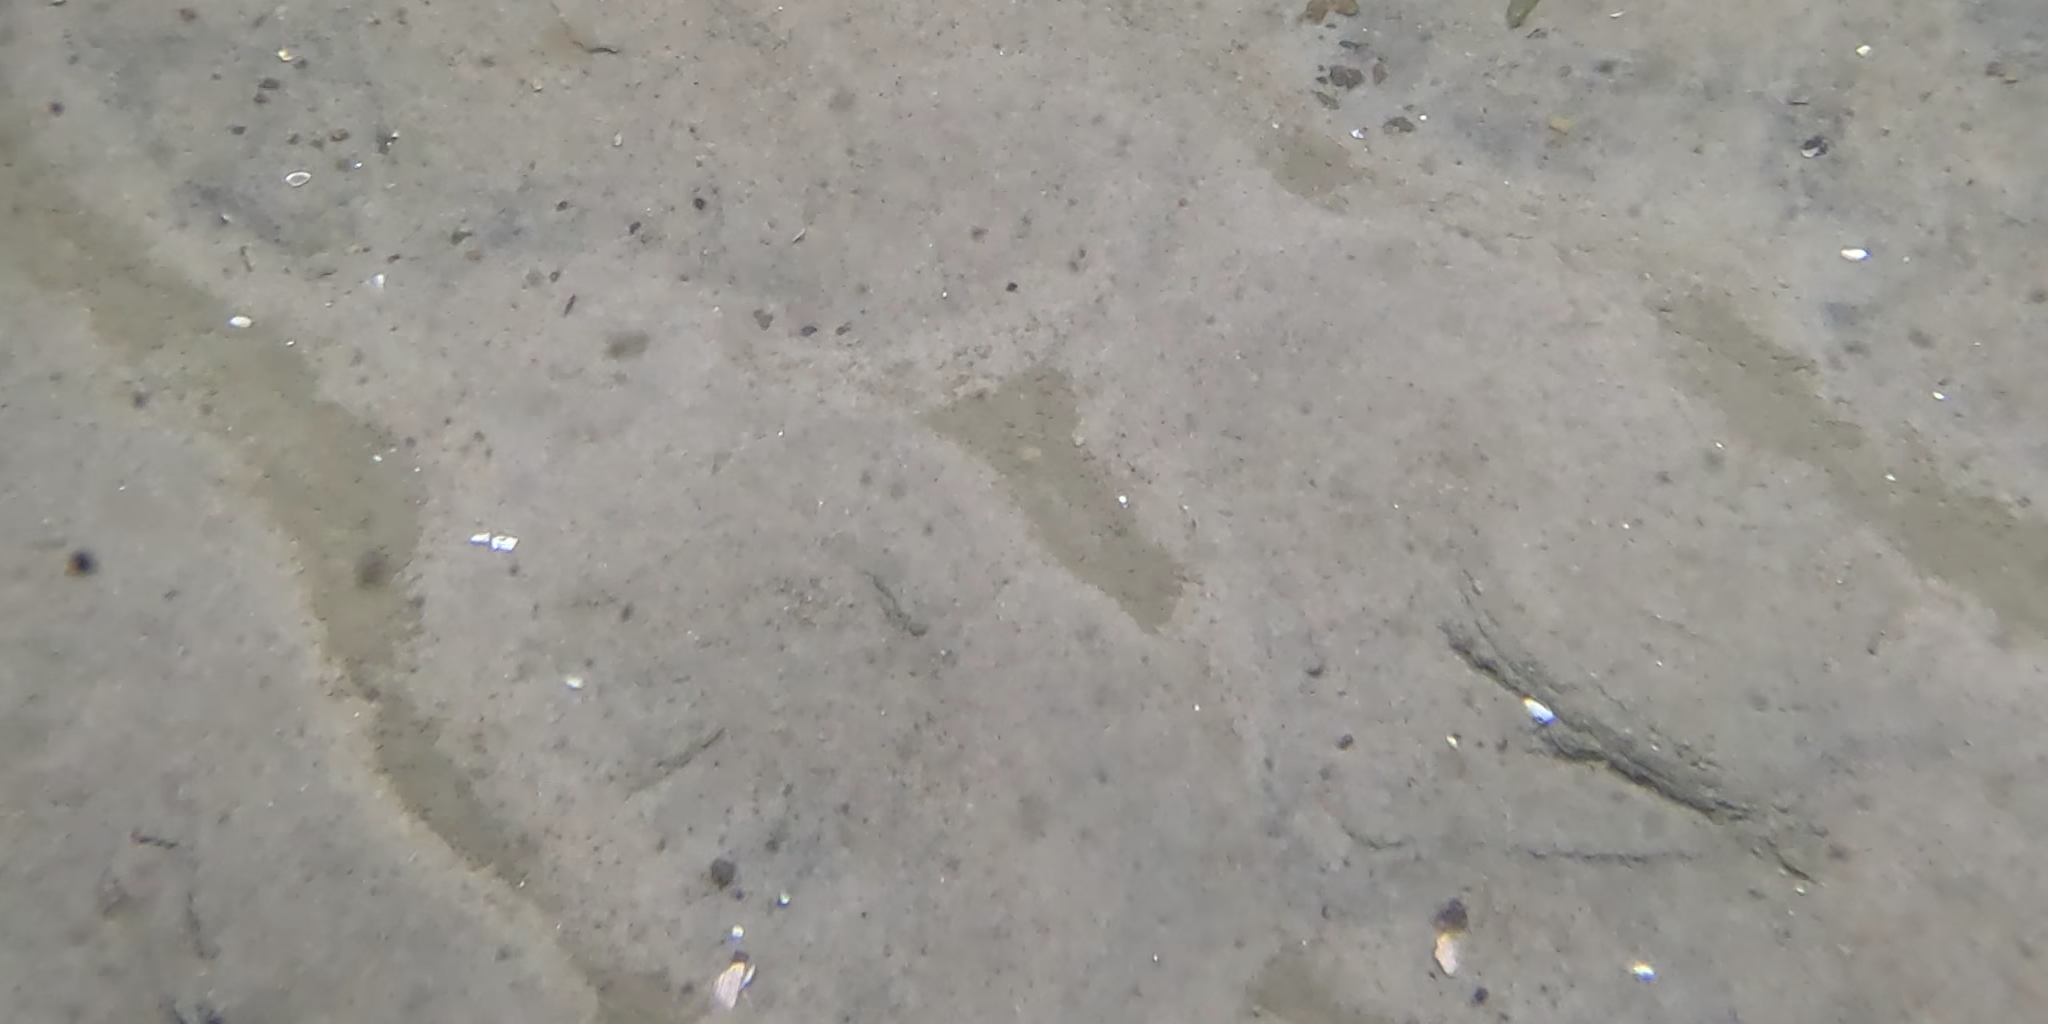
Seabed habitat: sand